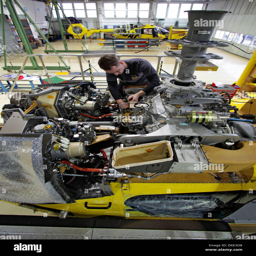
person maintains a rescue helicopter of the type at the airport